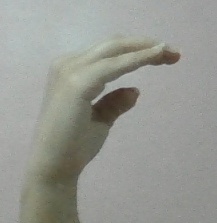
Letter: jeem